Supreme Court of Azerbaijan

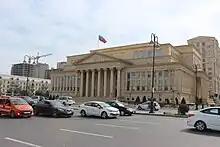
Supreme Court of Azerbaijan in Baku

The Supreme Court of Azerbaijan is the court of highest instance and final court of appeal of the three-staged judicial system in Azerbaijan. It was established pursuant to Article 131 of the Constitution of the Republic of Azerbaijan and Article 77 of the Law "on Courts and Judges". The Supreme Court has competence to carry out justice on civil (including administrative and economic disputes), criminal disputes and other cases related to the execution of general or specialized courts. Despite being established in Baku, its jurisdiction applies to the entire territory of the Republic of Azerbaijan.